Alpina

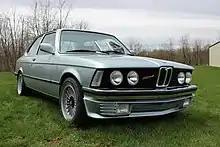
Alpina B6 2.8

An interesting variant of the M20 engine was Alpina's C2. The first C2 combined the wider bore of the M20B25 with the slightly larger crankshaft of an M20B23, to create a torquier engine of 2552 cc. This version put out and , 74 units were built between 1985 and November 1986. After the C2 2.7 appeared in the spring of 1986, the 2.5 was slightly upgraded and gained 5 horsepower. However, to indicate its "little brother" position in the lineup, the name was changed to C1 2.5. When the September 1987 facelift model of the E30 was introduced, the 2.5 litre C1 was discontinued, although a few cars were finished into 1988.